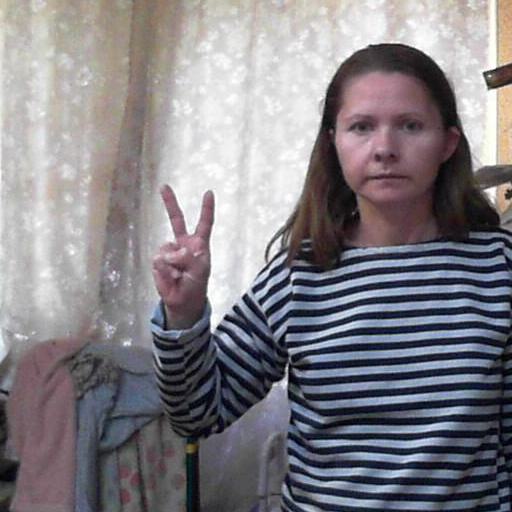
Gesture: peace